Marian Aguiló

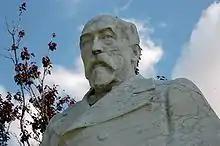
Bust of Aguiló by Eusebi Arnau, located in Parque de la Ciudadela (Barcelona), 1907.

Marià Aguiló (1825–1897) was a Spanish poet and linguist.